Madhyapur Thimi

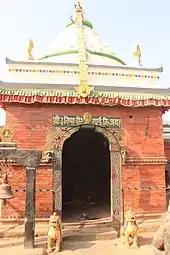
Shree 3 Bishnu Bir Mai, Sunga Tole

Madhyapur Thimi is an ancient town rich for its temples. Many temples dedicated to different gods and goddesses are located here, including Siddhikali Temple, Dachin Barahi temple, Vaisnavi (Vishnu Bir) temple at Sunga Tole, Prachanda Bhairab temple, Machhindranath (Nepal Bhasa: Janamaadya) temple, an ancient monastery and many temples dedicated to lord Ganesh are some important heritages of Thimi. The Siddhi Ganesh temple and the Nagadesh Buddha Bihar are the important places of Nagadesh of Madhyapur Thimi. Siddhi Ganesh is considered as the son of Balkumari. During the annual Bisket Jatra, the chariot procession used to start only when the chariot of Siddhi Ganesh was taken to the Balkumari premise. Once Nagadesh a demon used to live in Nagadesh. He used to come there whenever he liked and kill people for his meal. The people there promised that they would bring food for him daily. The demon put forward a condition that he would need a person daily as his meal. The people agreed and there was a tradition of arranging the food for the demon by a different family of the village daily. Time passed by. The people in Nagadesh then one day prayed to goddess Balkumari for help. She immediately sent Siddhi Ganesh, her oldest son to the spot to kill the demon. Siddhi Ganesh killed him and when he was about to return the people of Nagadesh requested Sidhi Ganesh to stay there and protect them. Since then Sidhi Ganesh is worshiped as the Aju Dyo of Nagadesh. Similarly, the Bode Layaku, Pacho Ganesh, Kalika temple and Neeel Barahi temple are some important heritages of Bode.